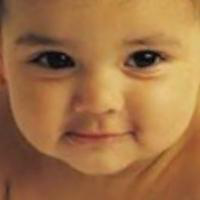
Age group: age 01-10